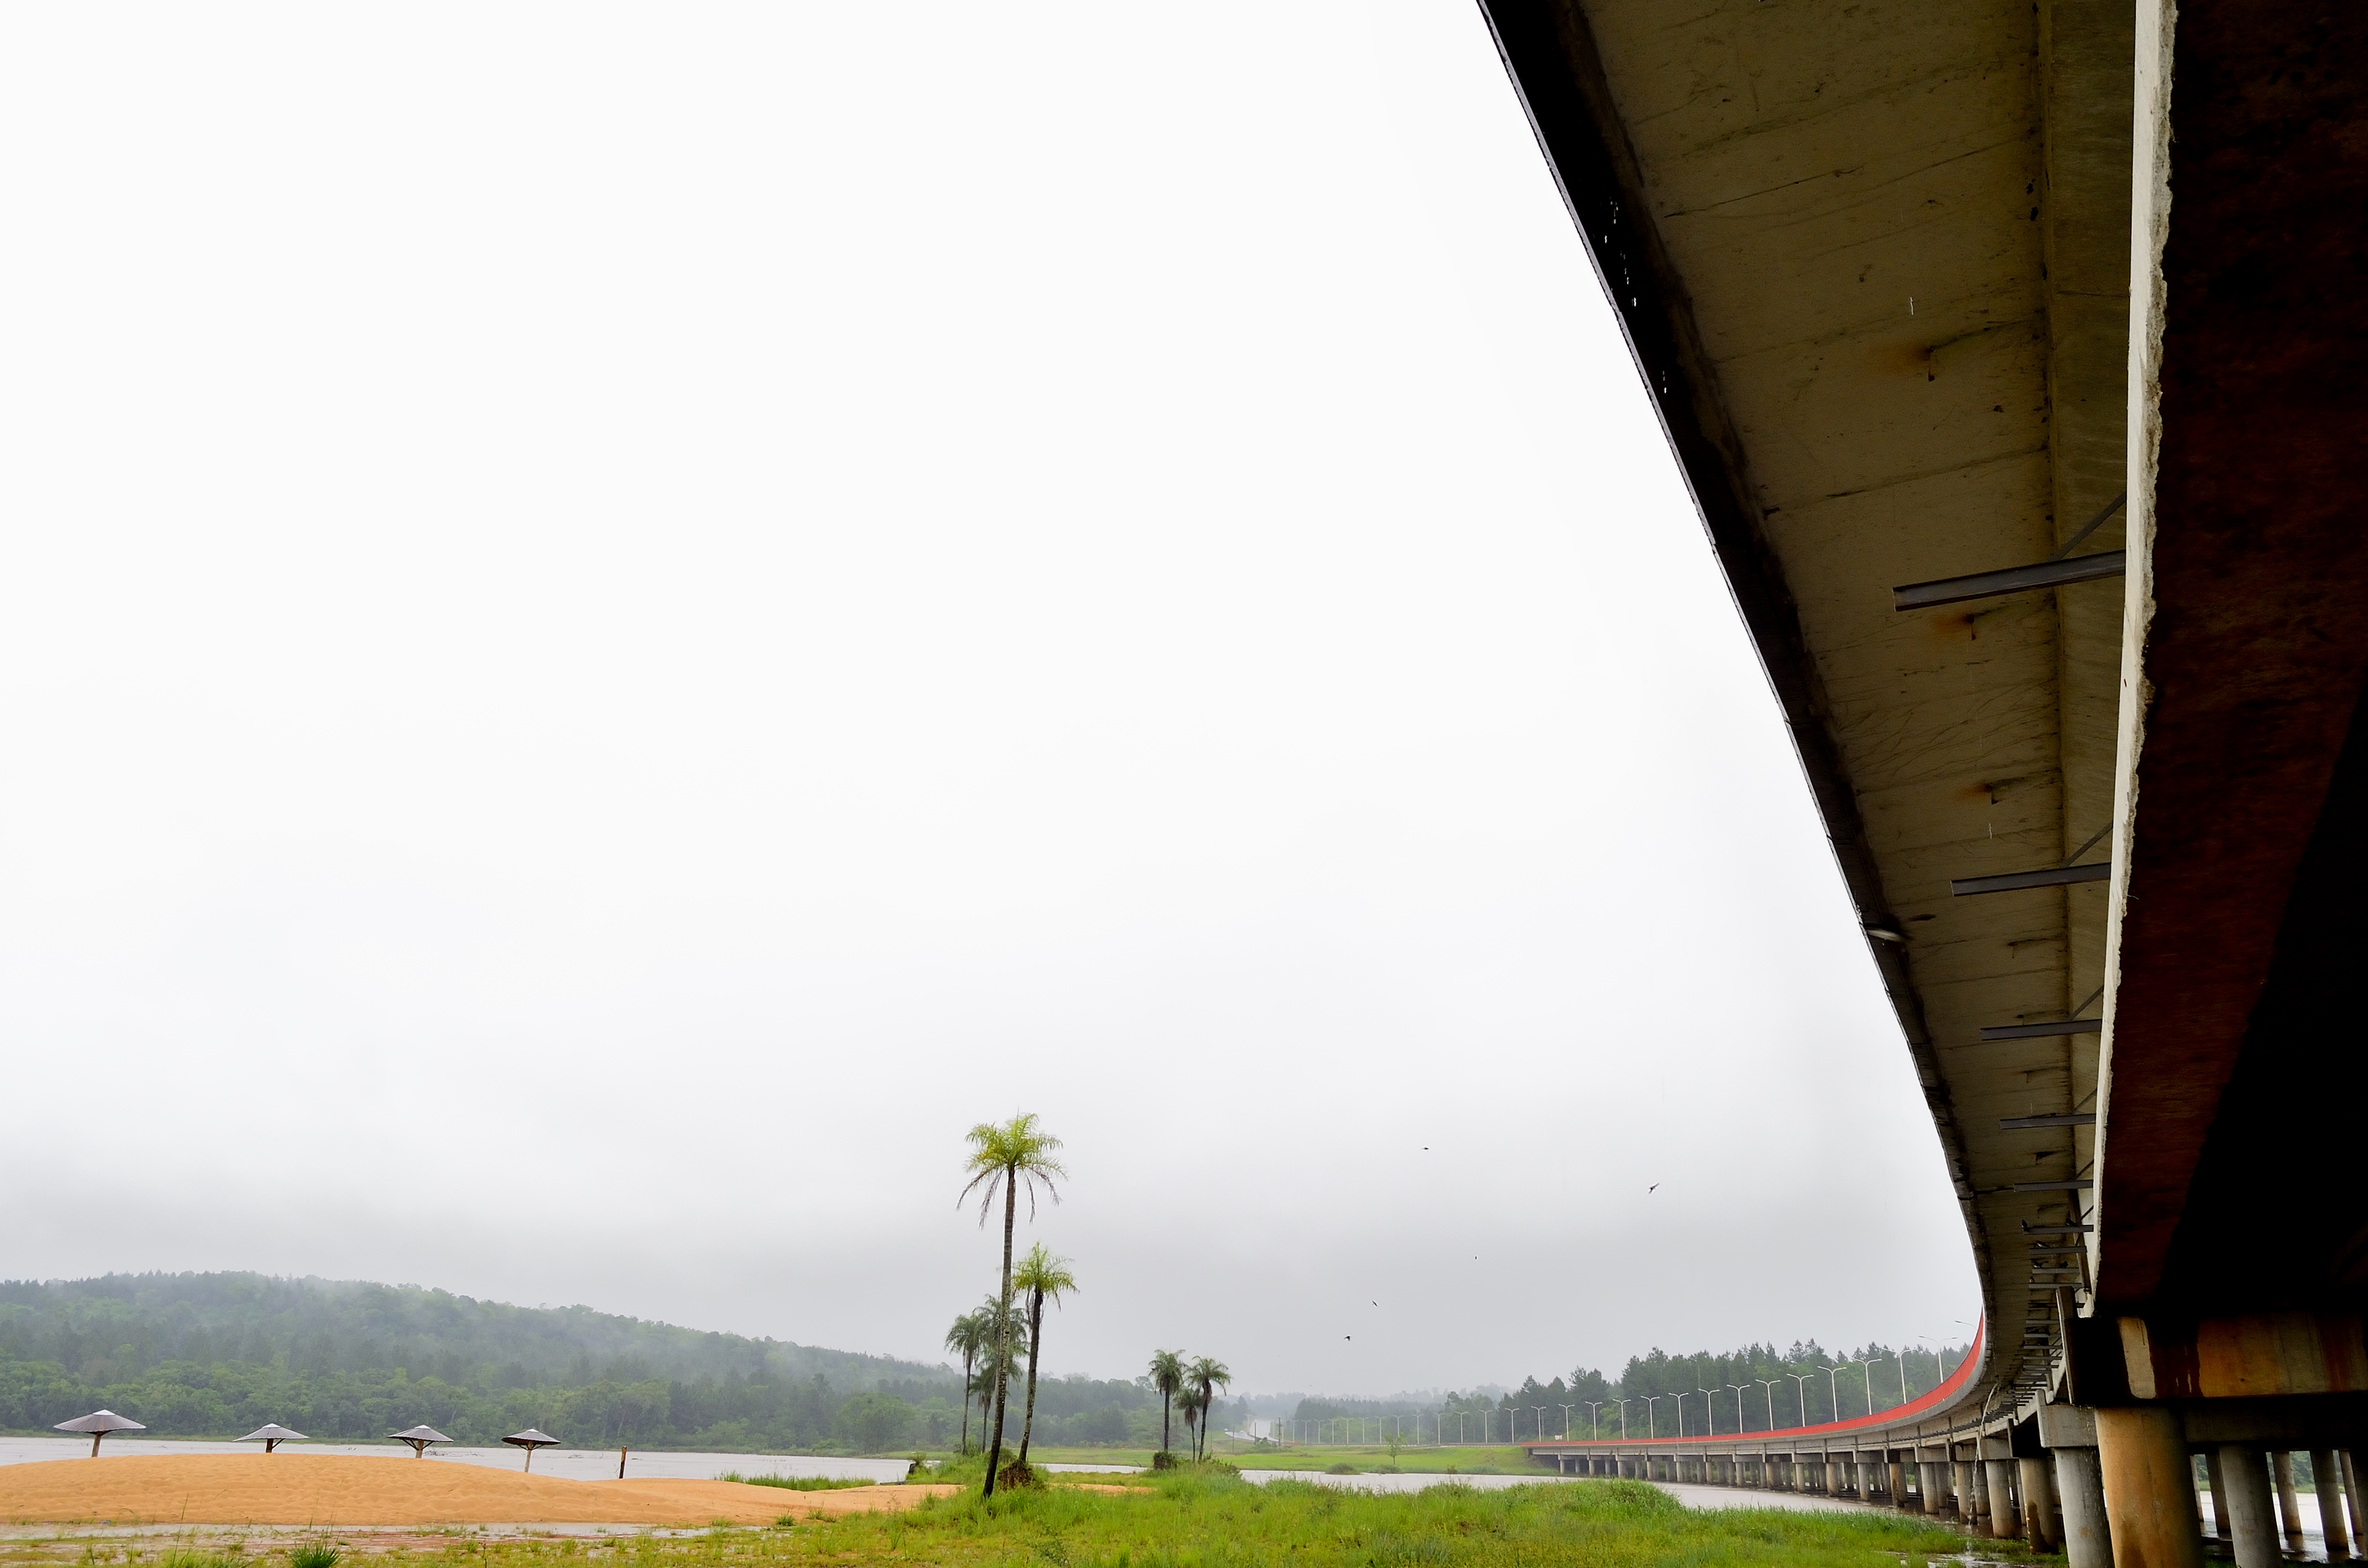
road, bridge, cloudy, rain, arena, rio, puente, lluvia, arroyo, verde, nublado, ruta, 12, palmera, yabebiry